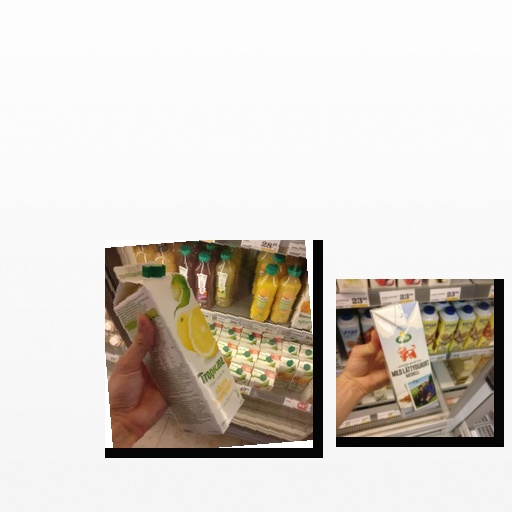
Food items: yoghurt, golden_grapefruit_juice